Carlos Baliño

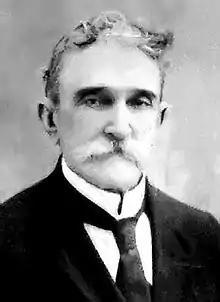
Carlos Baliño

Carlos Benigno Baliño López (13 February 1848 – 18 June 1926) was a Cuban writer, revolutionary and one of the first proponents of Marxism in Cuba.